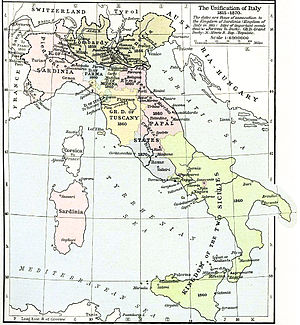
Kongeriget Italien / Territorium
Italiens samling
Kongeriget Italien eksisterede fra 1861, da Victor Emanuel 2. af Sardinien samlede de italienske stater til et kongerige. Det blev i 1946 afløst af den nuværende italienske republik.